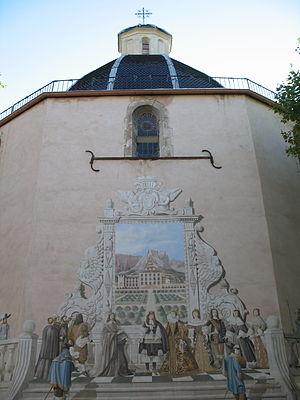
Église Notre-Dame-de-l'Assomption - Belgentier - Var - France
Cet article recense les monuments historiques du Var, en France.
L'église Notre-Dame-de-l'Assomption est située sur la commune de Belgentier, dans le département du Var.